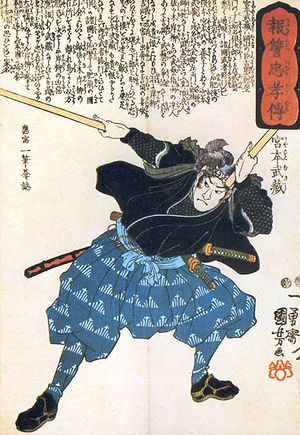
De fem ringes bog
Miyamoto Musashi med to bokken.
De fem ringes bog er en bog om kampkunst, især fægtning, skrevet af Miyamoto Musashi, ronin, omkring 1645.